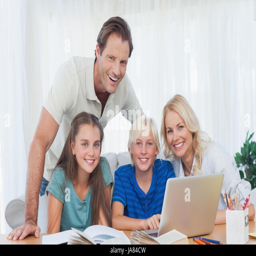
smiling family using the laptop together to do homework in living room